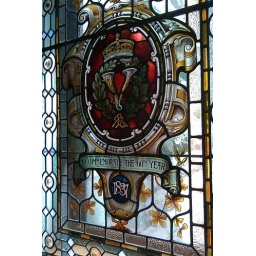
Stained glass windows in the Parliament building in Victoria, BC